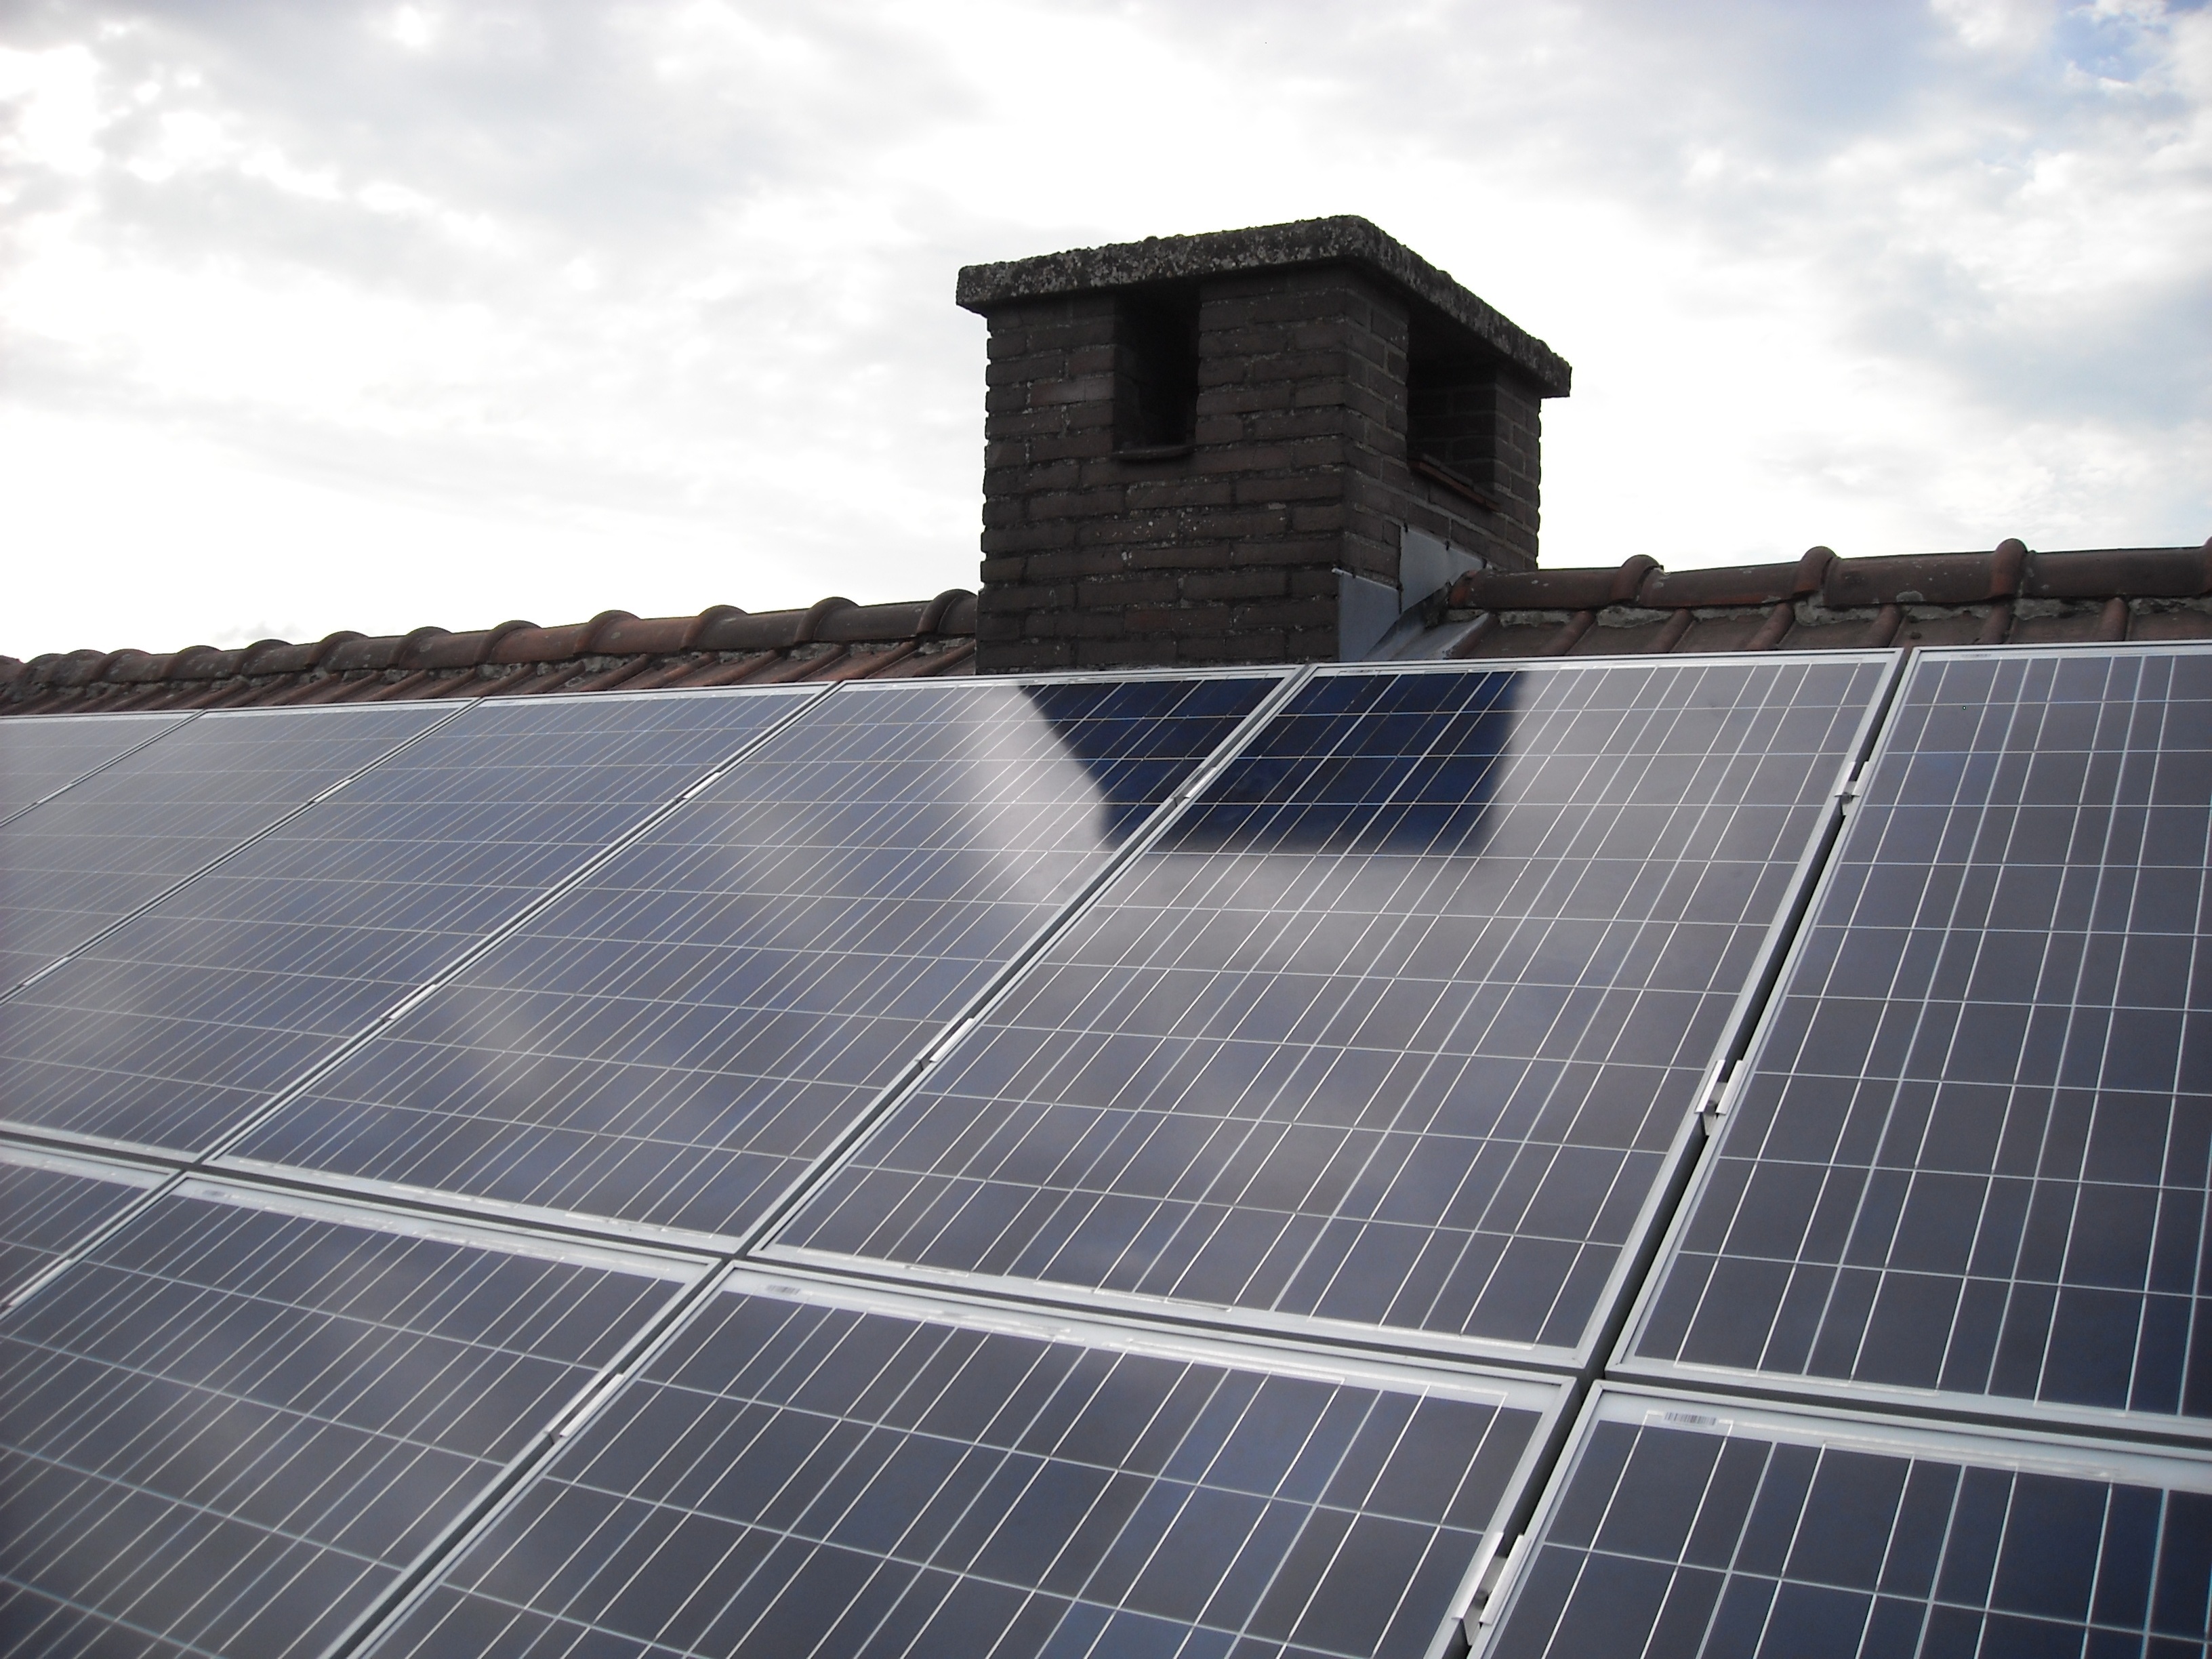
technology, roof, electricity, energy, green energy, roofing, solar panel, solar power, solar energy, solar panels, daylighting, green power